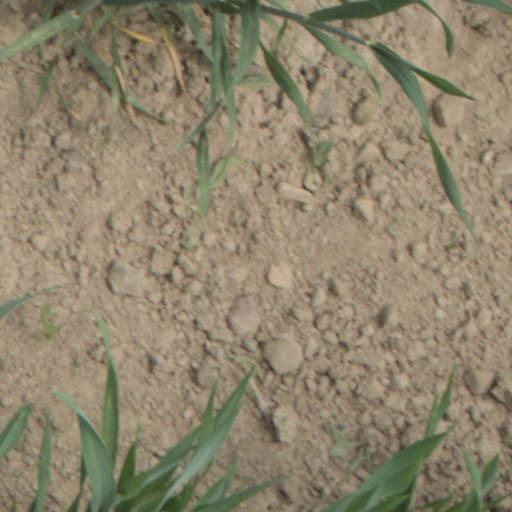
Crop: wheat